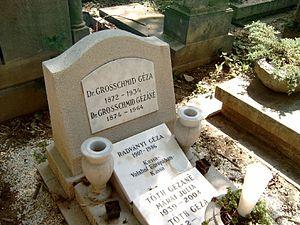
Géza Radványi, né Géza Grosschmid le 26 septembre 1907 à Kassa et mort le 27 novembre 1986 à Budapest, est un réalisateur, scénariste, producteur et écrivain hongrois.